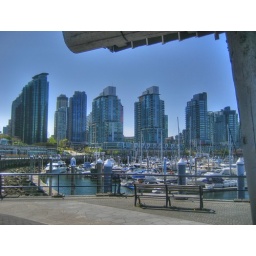
A shot of the towers of Coal Harbour from under the mysterious house on stilts.